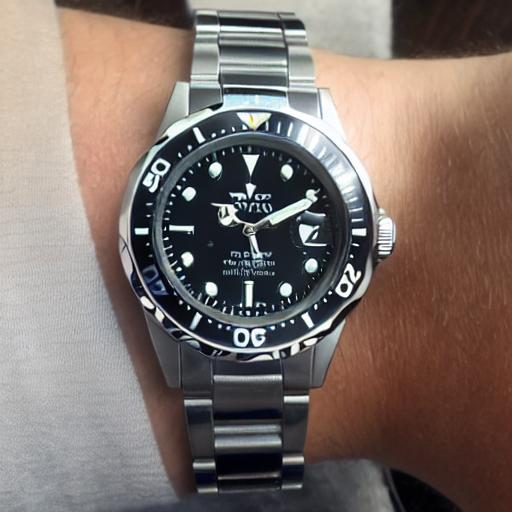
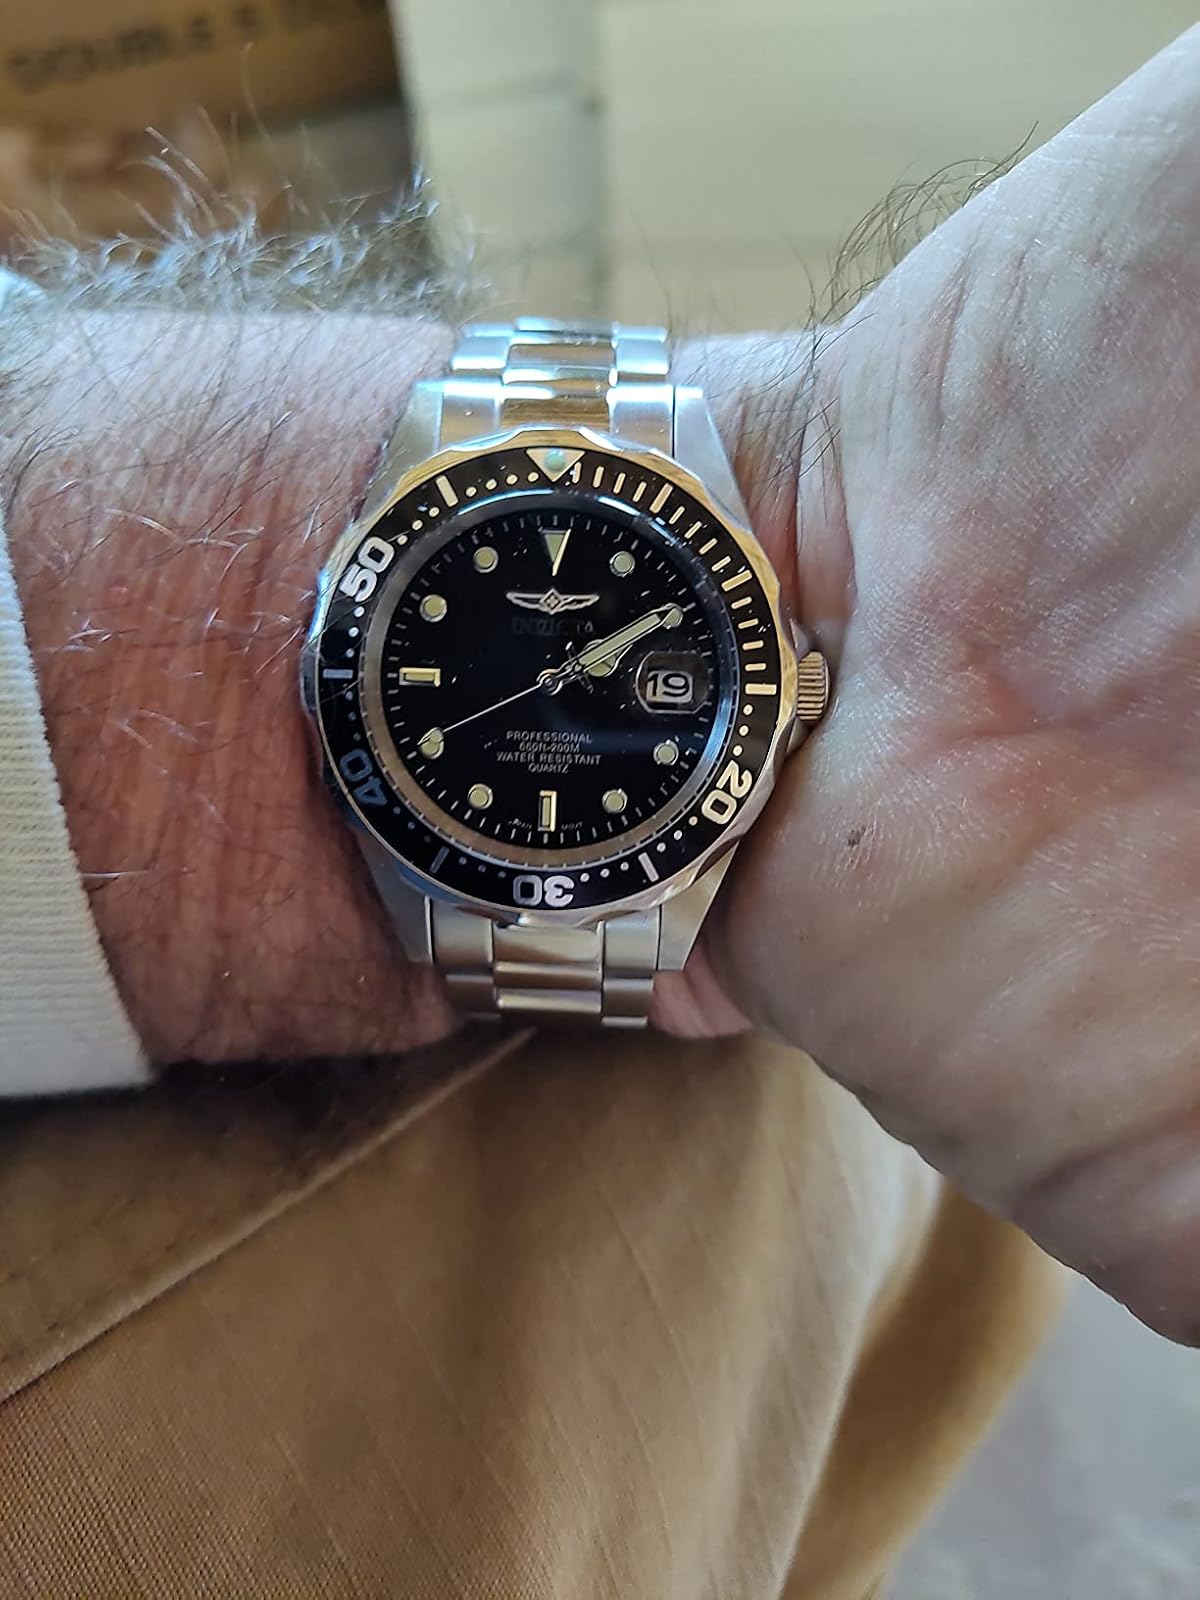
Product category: accessories_watch
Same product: no